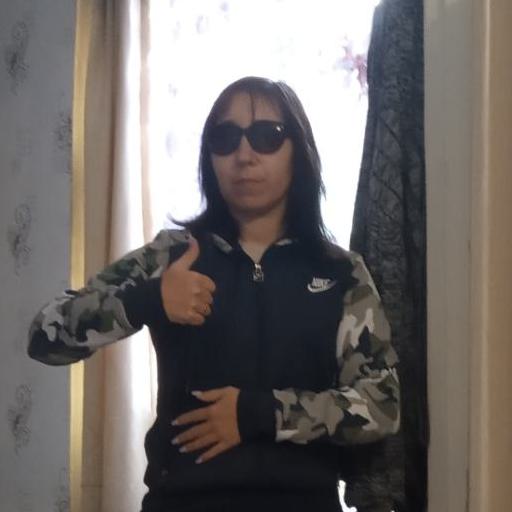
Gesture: like